Vladimir Zaimov

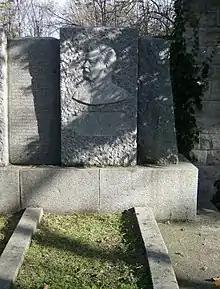
Monument Vladimir Zaimov, Pleven

Vladimir Stoyanov Zaimov (8 December 1888 – 3 June 1942) was a Bulgarian general who acted as a Soviet spy in the Kingdom of Bulgaria. He was made Hero of the Soviet Union for his actions against the Axis forces.